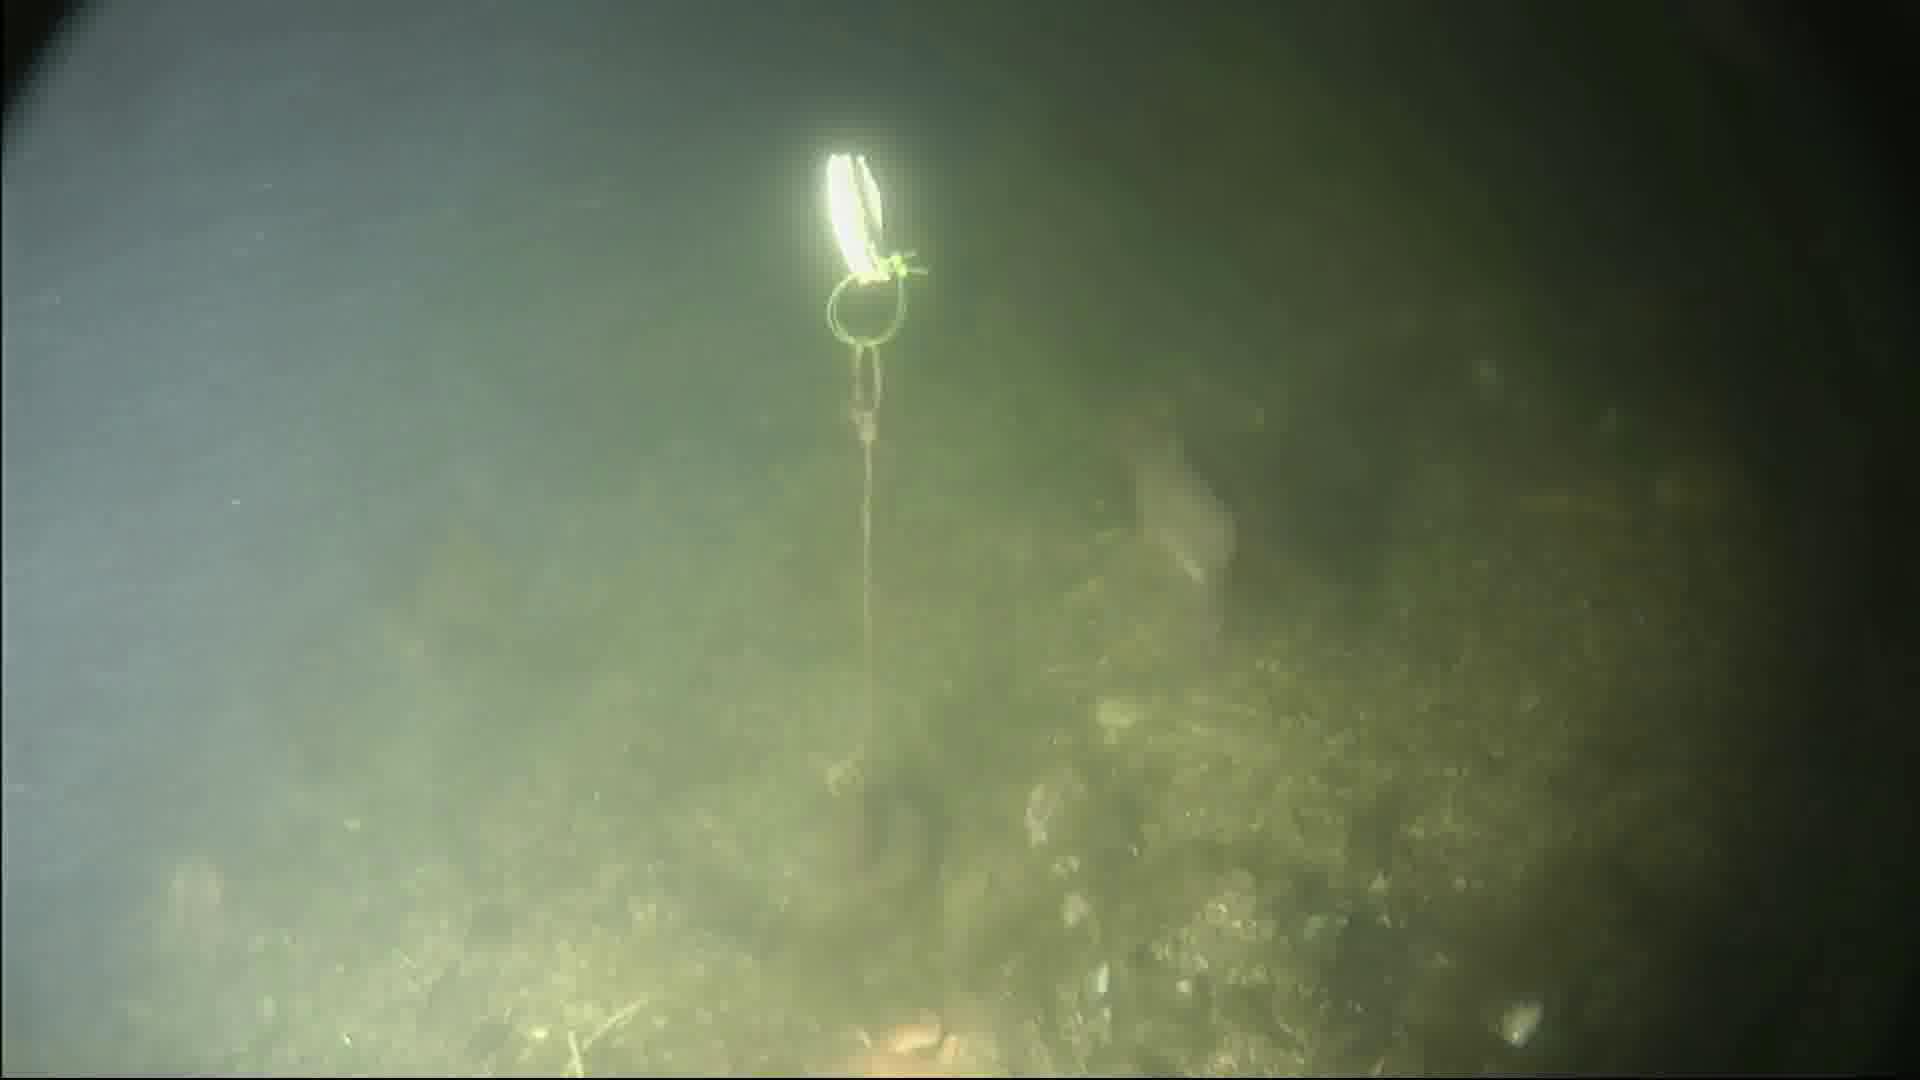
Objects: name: fish
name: starfish